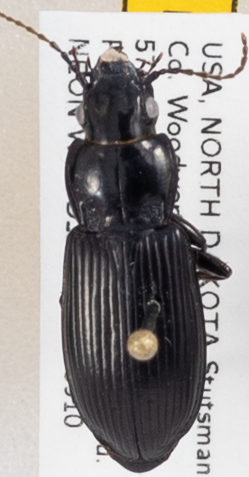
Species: Pterostichus melanarius melanarius
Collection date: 2019-09-10
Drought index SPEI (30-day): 1.93
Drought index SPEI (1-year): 1.466
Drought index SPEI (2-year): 0.878